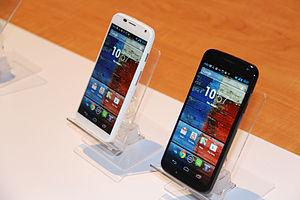
Le Motorola Moto X est un smartphone à écran tactile du constructeur américain Motorola Mobility commercialisé depuis la fin du mois d'août 2013 aux États-Unis et durant le mois de septembre dans d'autres pays. C'est le premier smartphone produit par Motorola depuis son rachat par Google. Il fonctionne sous le système d'exploitation Android. Depuis que Google à revendu Motorola à Lenovo, Motorola a commercialisé une seconde génération du Moto X sortie en 2014 appelée Motorola Moto X V2 ou Moto X 2014.